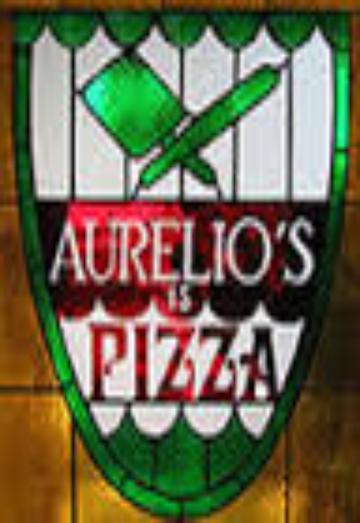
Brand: Aurelio's Pizza
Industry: Food